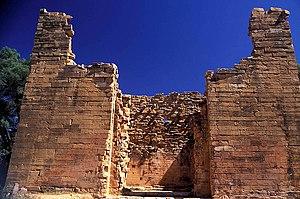
D'mt, Damot ou Damat, est un ancien royaume qui s'étendait sur l'actuelle région de l'Érythrée et le nord de l'Éthiopie. Apparu vers 800 av. J.-C., il a perduré jusqu'au VIIᵉ siècle av. J.-C.
Le royaume d'Aksoum ou Empire aksoumite était un important État de la Corne de l'Afrique localisé au nord de l'Éthiopie, de Djibouti et dans l'actuelle Érythrée. Il s'est développé autour de la ville d'Aksoum à partir du IVᵉ siècle av. J.-C., pour atteindre son apogée du Iᵉʳ au VIᵉ siècle. Situé au carrefour des routes commerciales entre l'Inde et la Méditerranée, le royaume d'Aksoum est devenu un acteur majeur du commerce entre l'Empire romain et l'Inde ancienne. Les dirigeants axoumites ont facilité le commerce en frappant leur propre monnaie à partir du IIIᵉ siècle, et ont établi leur hégémonie sur le royaume de Koush en déclin. L'Empire aksoumite est également entré dans la politique des États de la péninsule arabique et a finalement étendu son règne sur l'Arabie du sud après la conquête de l'Himyar sous le règne d'Ella Asbeha. À son apogée, le royaume d'Aksoum s'étendait sur la plus grande part de l'Érythrée actuelle, le nord de l'Éthiopie, Djibouti, la Somalie, une partie du Soudan, de l'Égypte et de l'Arabie du Sud et était décrit par le prophète persan Mani comme l'une des quatre grandes puissances de son époque, aux côtés de la Perse, de Rome et de la Chine.
L'Éthiopie, en forme longue la république démocratique fédérale d’Éthiopie, en amharique Ītyōṗṗyā, ኢትዮጵያ et ye-Ītyōṗṗyā Fēdēralāwī Dīmōkrāsīyāwī Rīpeblīk, የኢትዮጵያ ፌዴራላዊ ዲሞክራሲያዊ ሪፐብሊክ, est un État de la Corne de l'Afrique. L'Éthiopie a des frontières communes avec l'Érythrée au nord, la Somalie à l'est-sud-est, le Soudan au nord-ouest, le Soudan du Sud à l'ouest-sud-ouest, le Kenya au sud et la république de Djibouti au nord-est. Depuis l'indépendance de l'Érythrée en 1993, l'Éthiopie n'a plus d'accès à la mer.
Yeha est un village du nord de l'Éthiopie situé dans la zone de Mehakelegnaw dans la région du Tigré. La Central Statistical Agency n'a publié aucun chiffre concernant la population du village en 2005, lors du dernier recensement.
La Corne de l'Afrique, et en particulier le territoire de l'actuelle Éthiopie, se trouve au cœur de l'histoire de l'humanité. On y trouve les restes de certains des plus anciens hominidés connus mais également les plus anciennes traces de l'homo sapiens moderne, après le Maroc depuis mai 2017 - Djebel Irhoud, 300 000 ans.